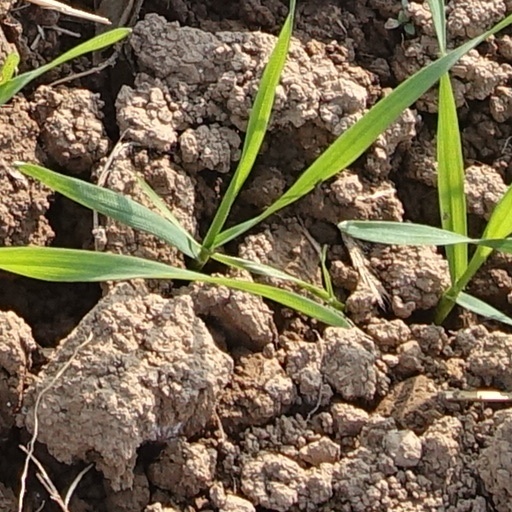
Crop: wheat